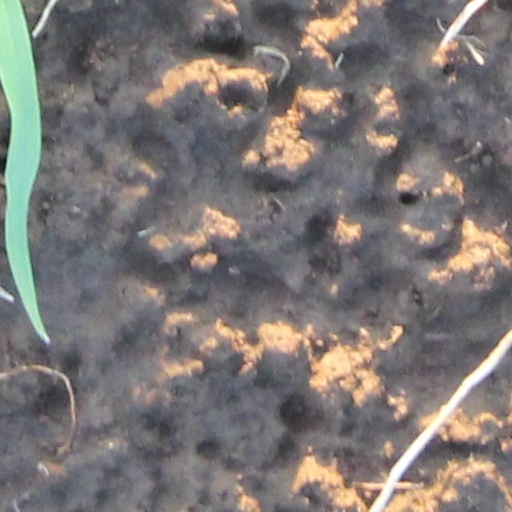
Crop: wheat